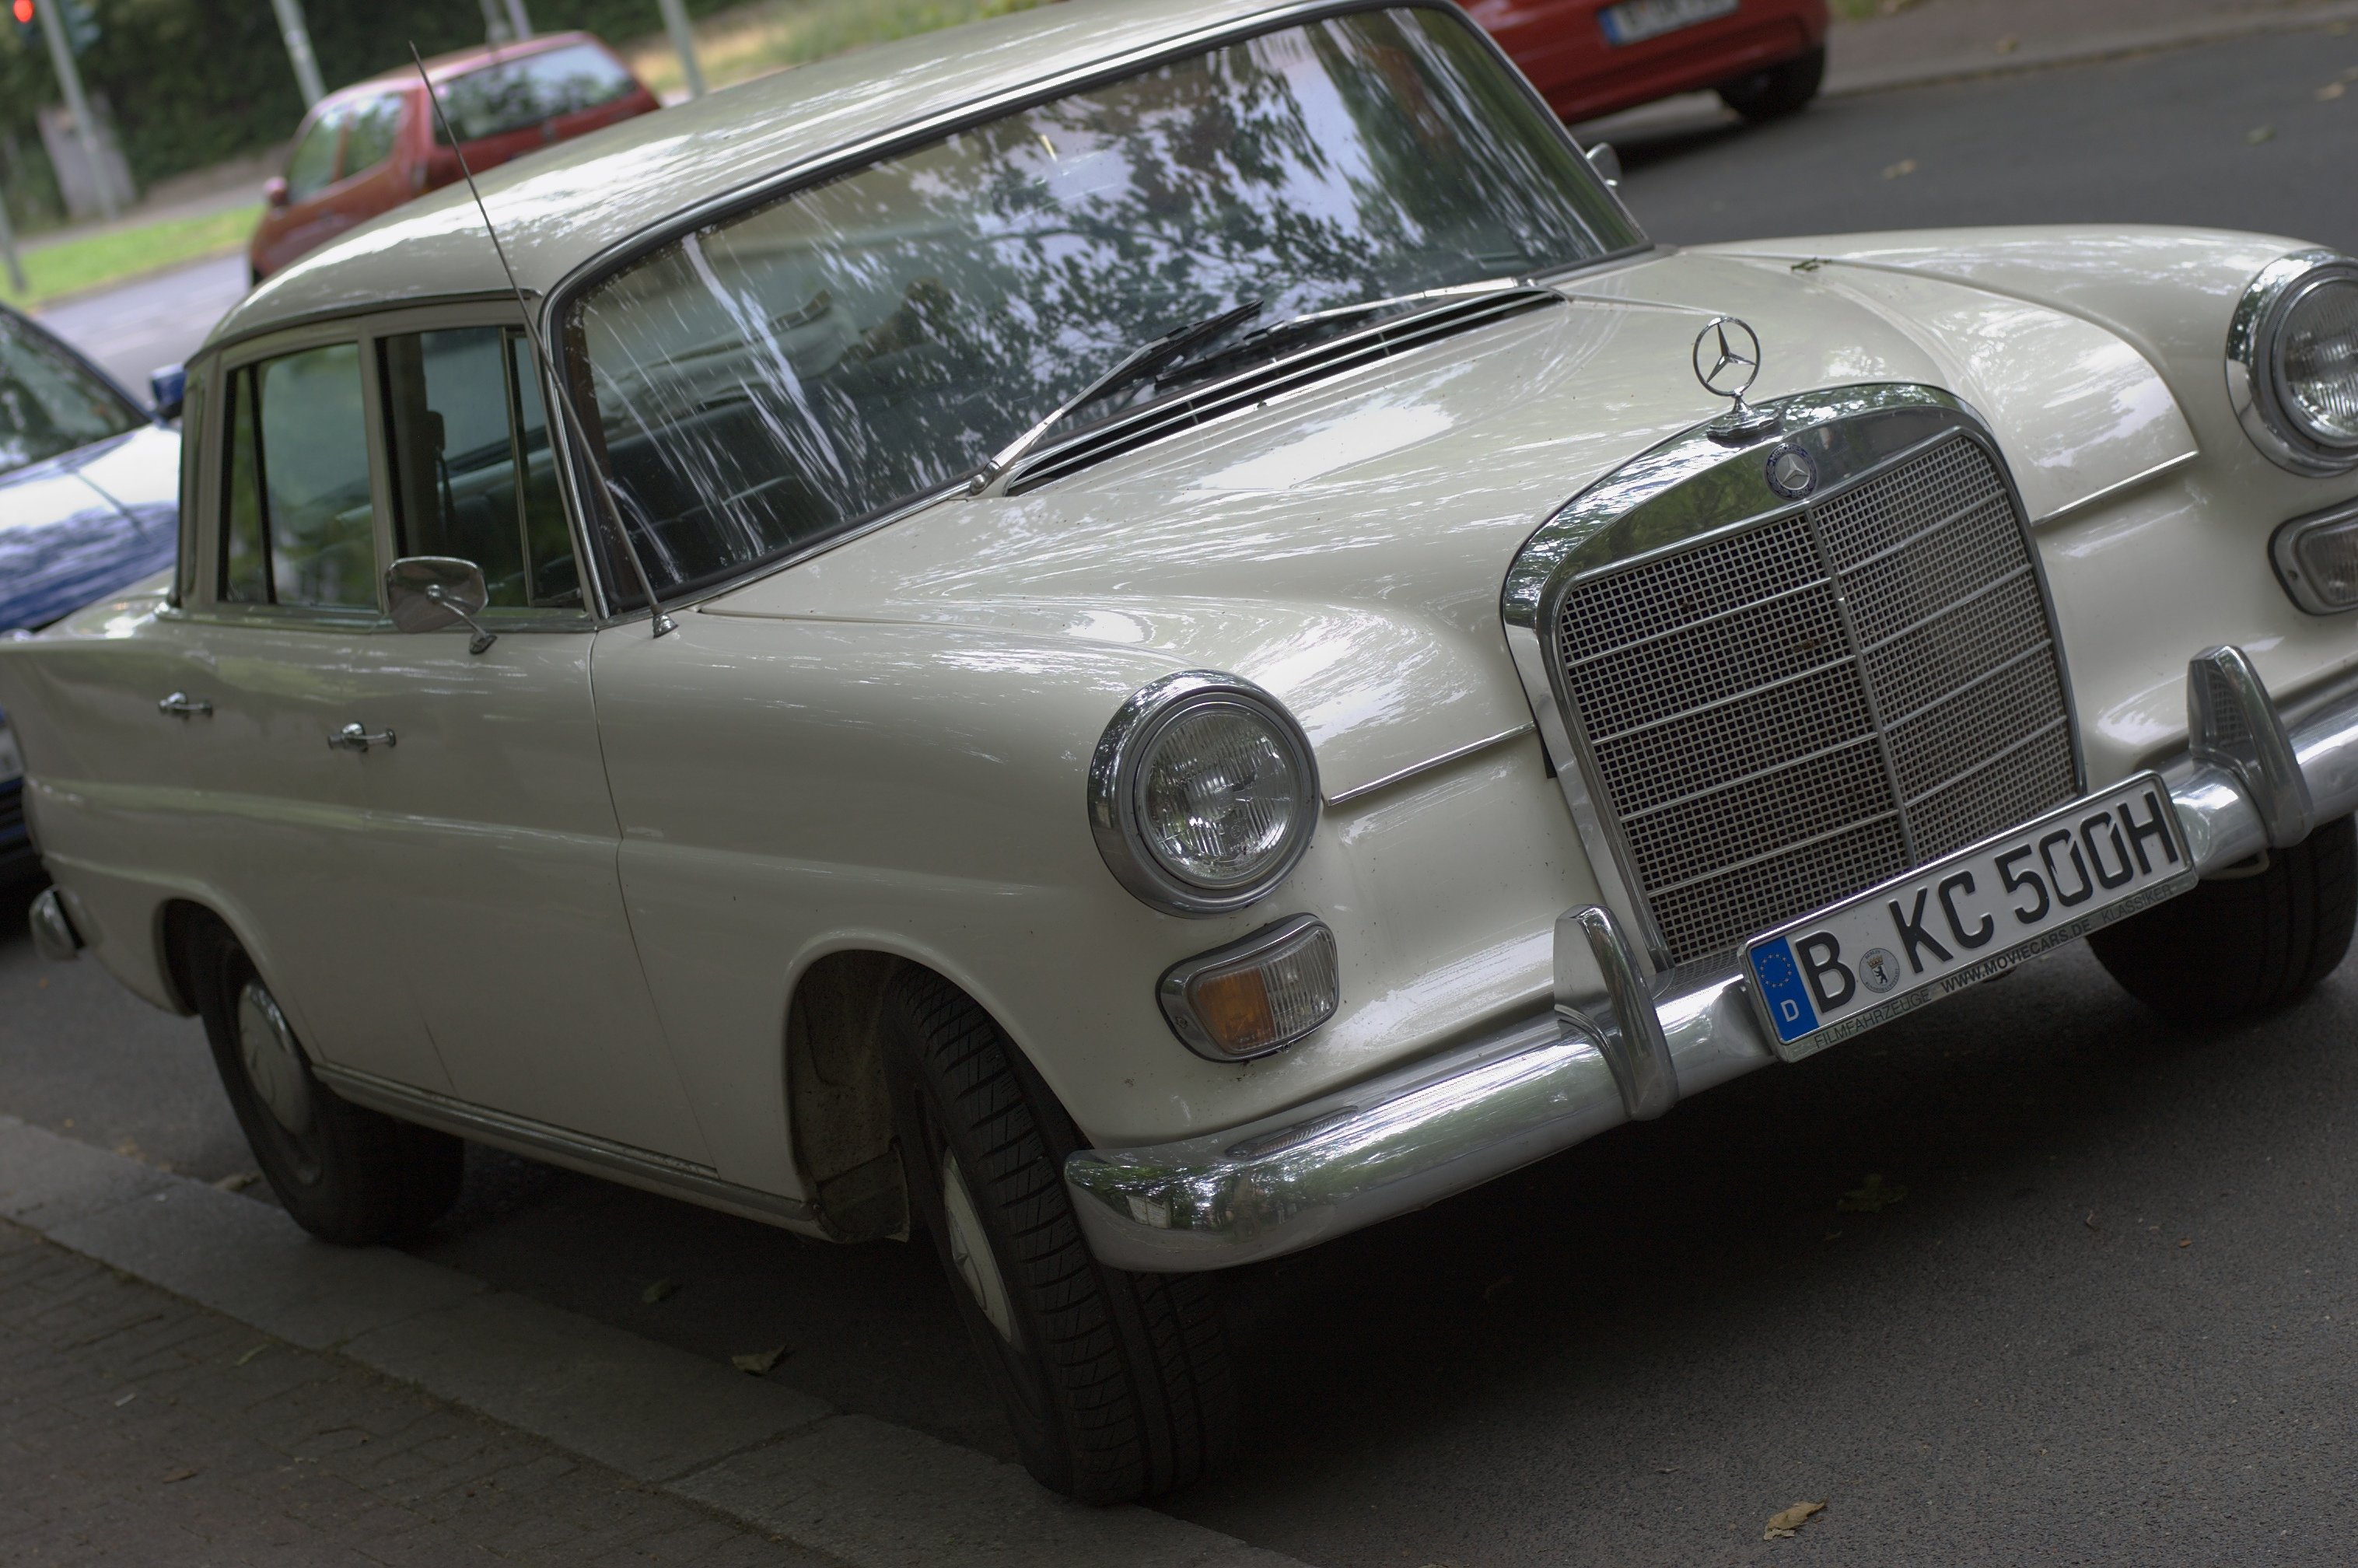
car, vehicle, classic car, vintage car, 2012, f14, sedan, rawtherapee, germany, deutschland, berlin, pentax, mercedes, fahrzeug, mercedes benz, lenstagged, steffenzahn, k100d, justpentax, iamflickr, cosina, voigtlander, 58mm, nokton, cosinavoigtlnder, 58mmf14, 58mm14, nokton58mmf14slii, 58mmf14nokton, antique car, land vehicle, automobile make, automotive exterior, compact car, luxury vehicle, mercedes benz w111